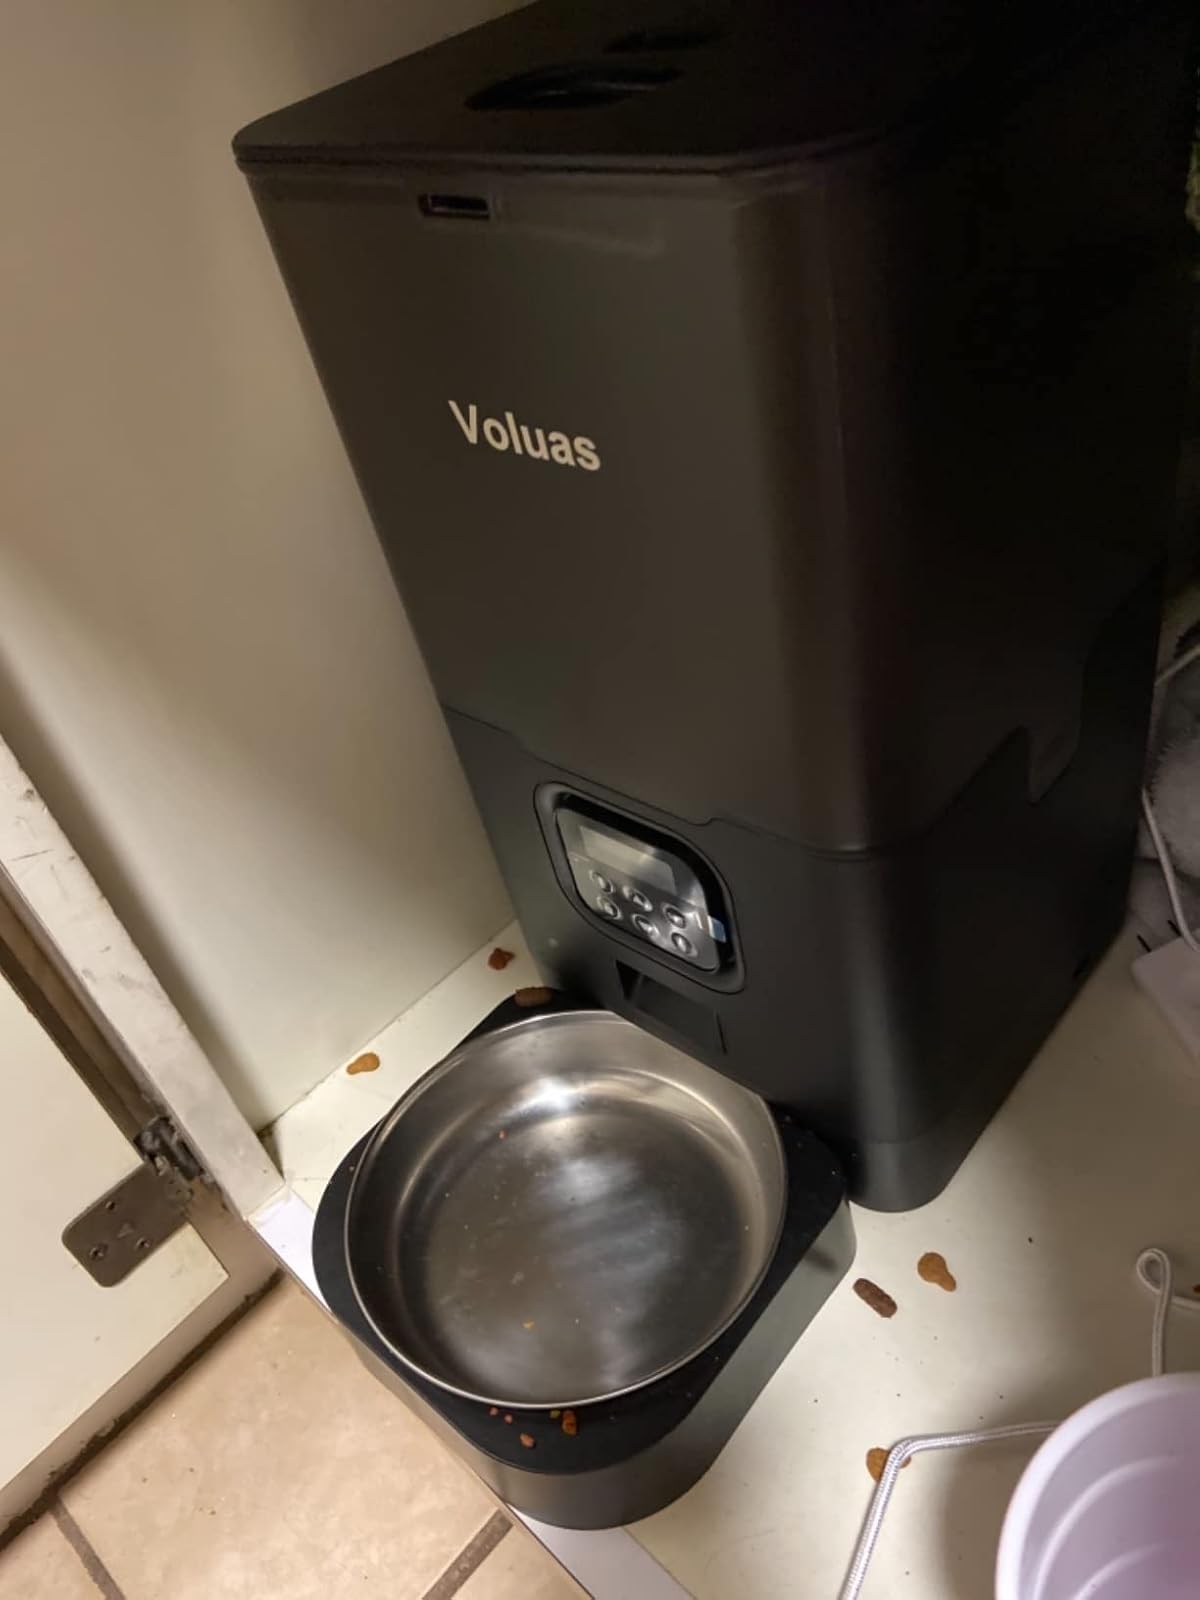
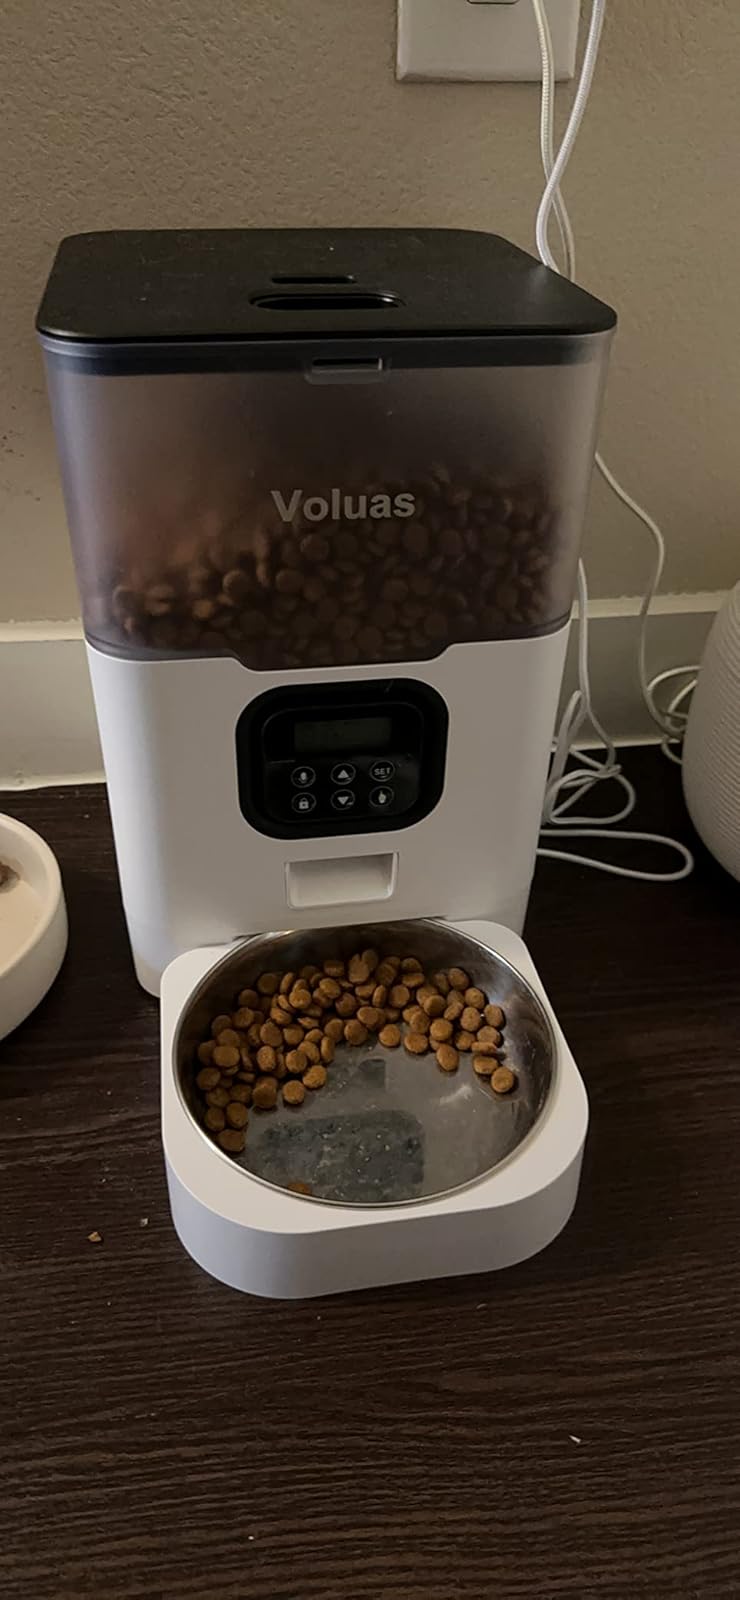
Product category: items_feeder
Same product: no